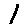
Label: 1